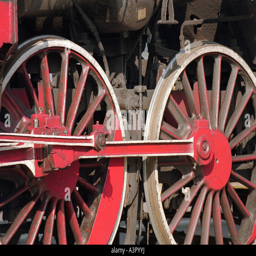
wheels of a steam locomotive